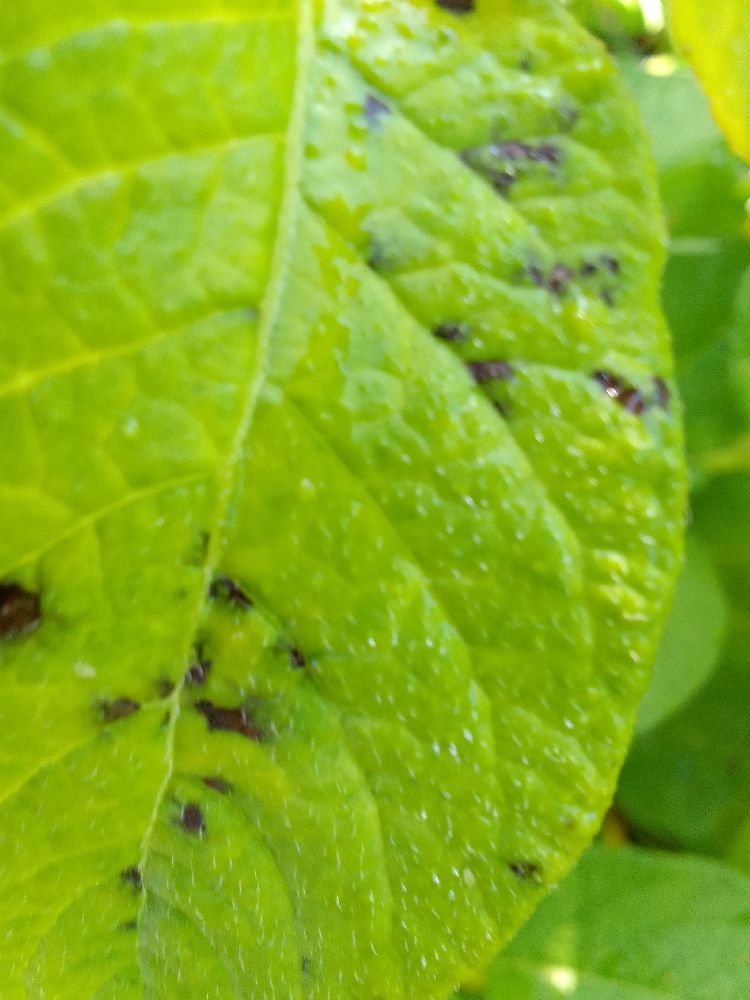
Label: Early blight